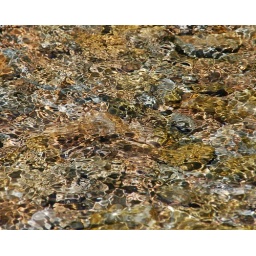
Sunlit water stream over rocks in Lassen park.